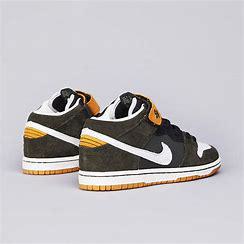
Brand: Nike
Model: Dunk Mid Pro SB